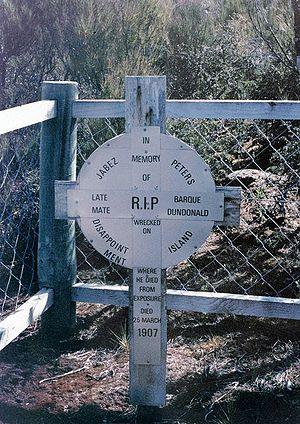
L'île Disappointment est une des îles Auckland, elle a une superficie de 3 km².